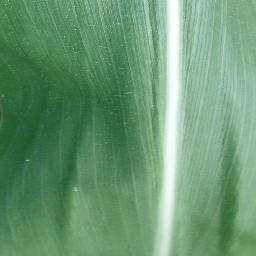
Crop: corn
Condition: (maize)_healthy